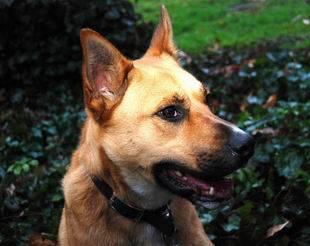
dog